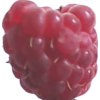
Label: raspberry